County Carlow

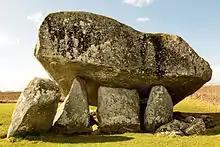
Brownshill Dolmen, c. 4,000 BC

Following the Irish Confederate Wars in the 1650s, the great majority of Gaelic Irish and Anglo-Norman landowners were dispossessed, and their lands were granted to English soldiers who took part in the Cromwellian conquest. Carlow was one of four counties set aside by the Commonwealth government for the payment of public debt, although much of the land in these counties eventually ended up in the hands of notable regicides, considered ""friends of the Republic"". These lands were legally deemed to be in the possession of King Charles II following the Restoration, and many dispossessed Irish nobles were able to petition the king and recover their lands. The Cromwellian conquest therefore had a limited impact on Carlow, as both Charles and the Parliament of Ireland had shown leniency to ordinary soldiers who were granted land elsewhere in Ireland, but all regicides were either exiled or executed.